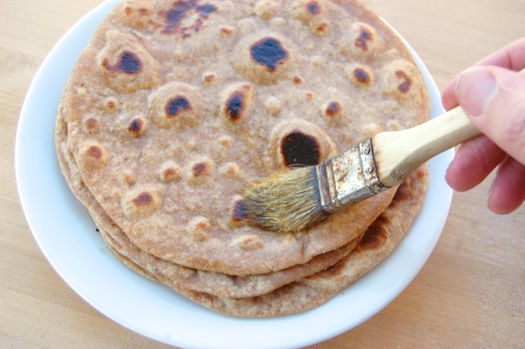
Dish: chapati